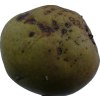
Label: pear